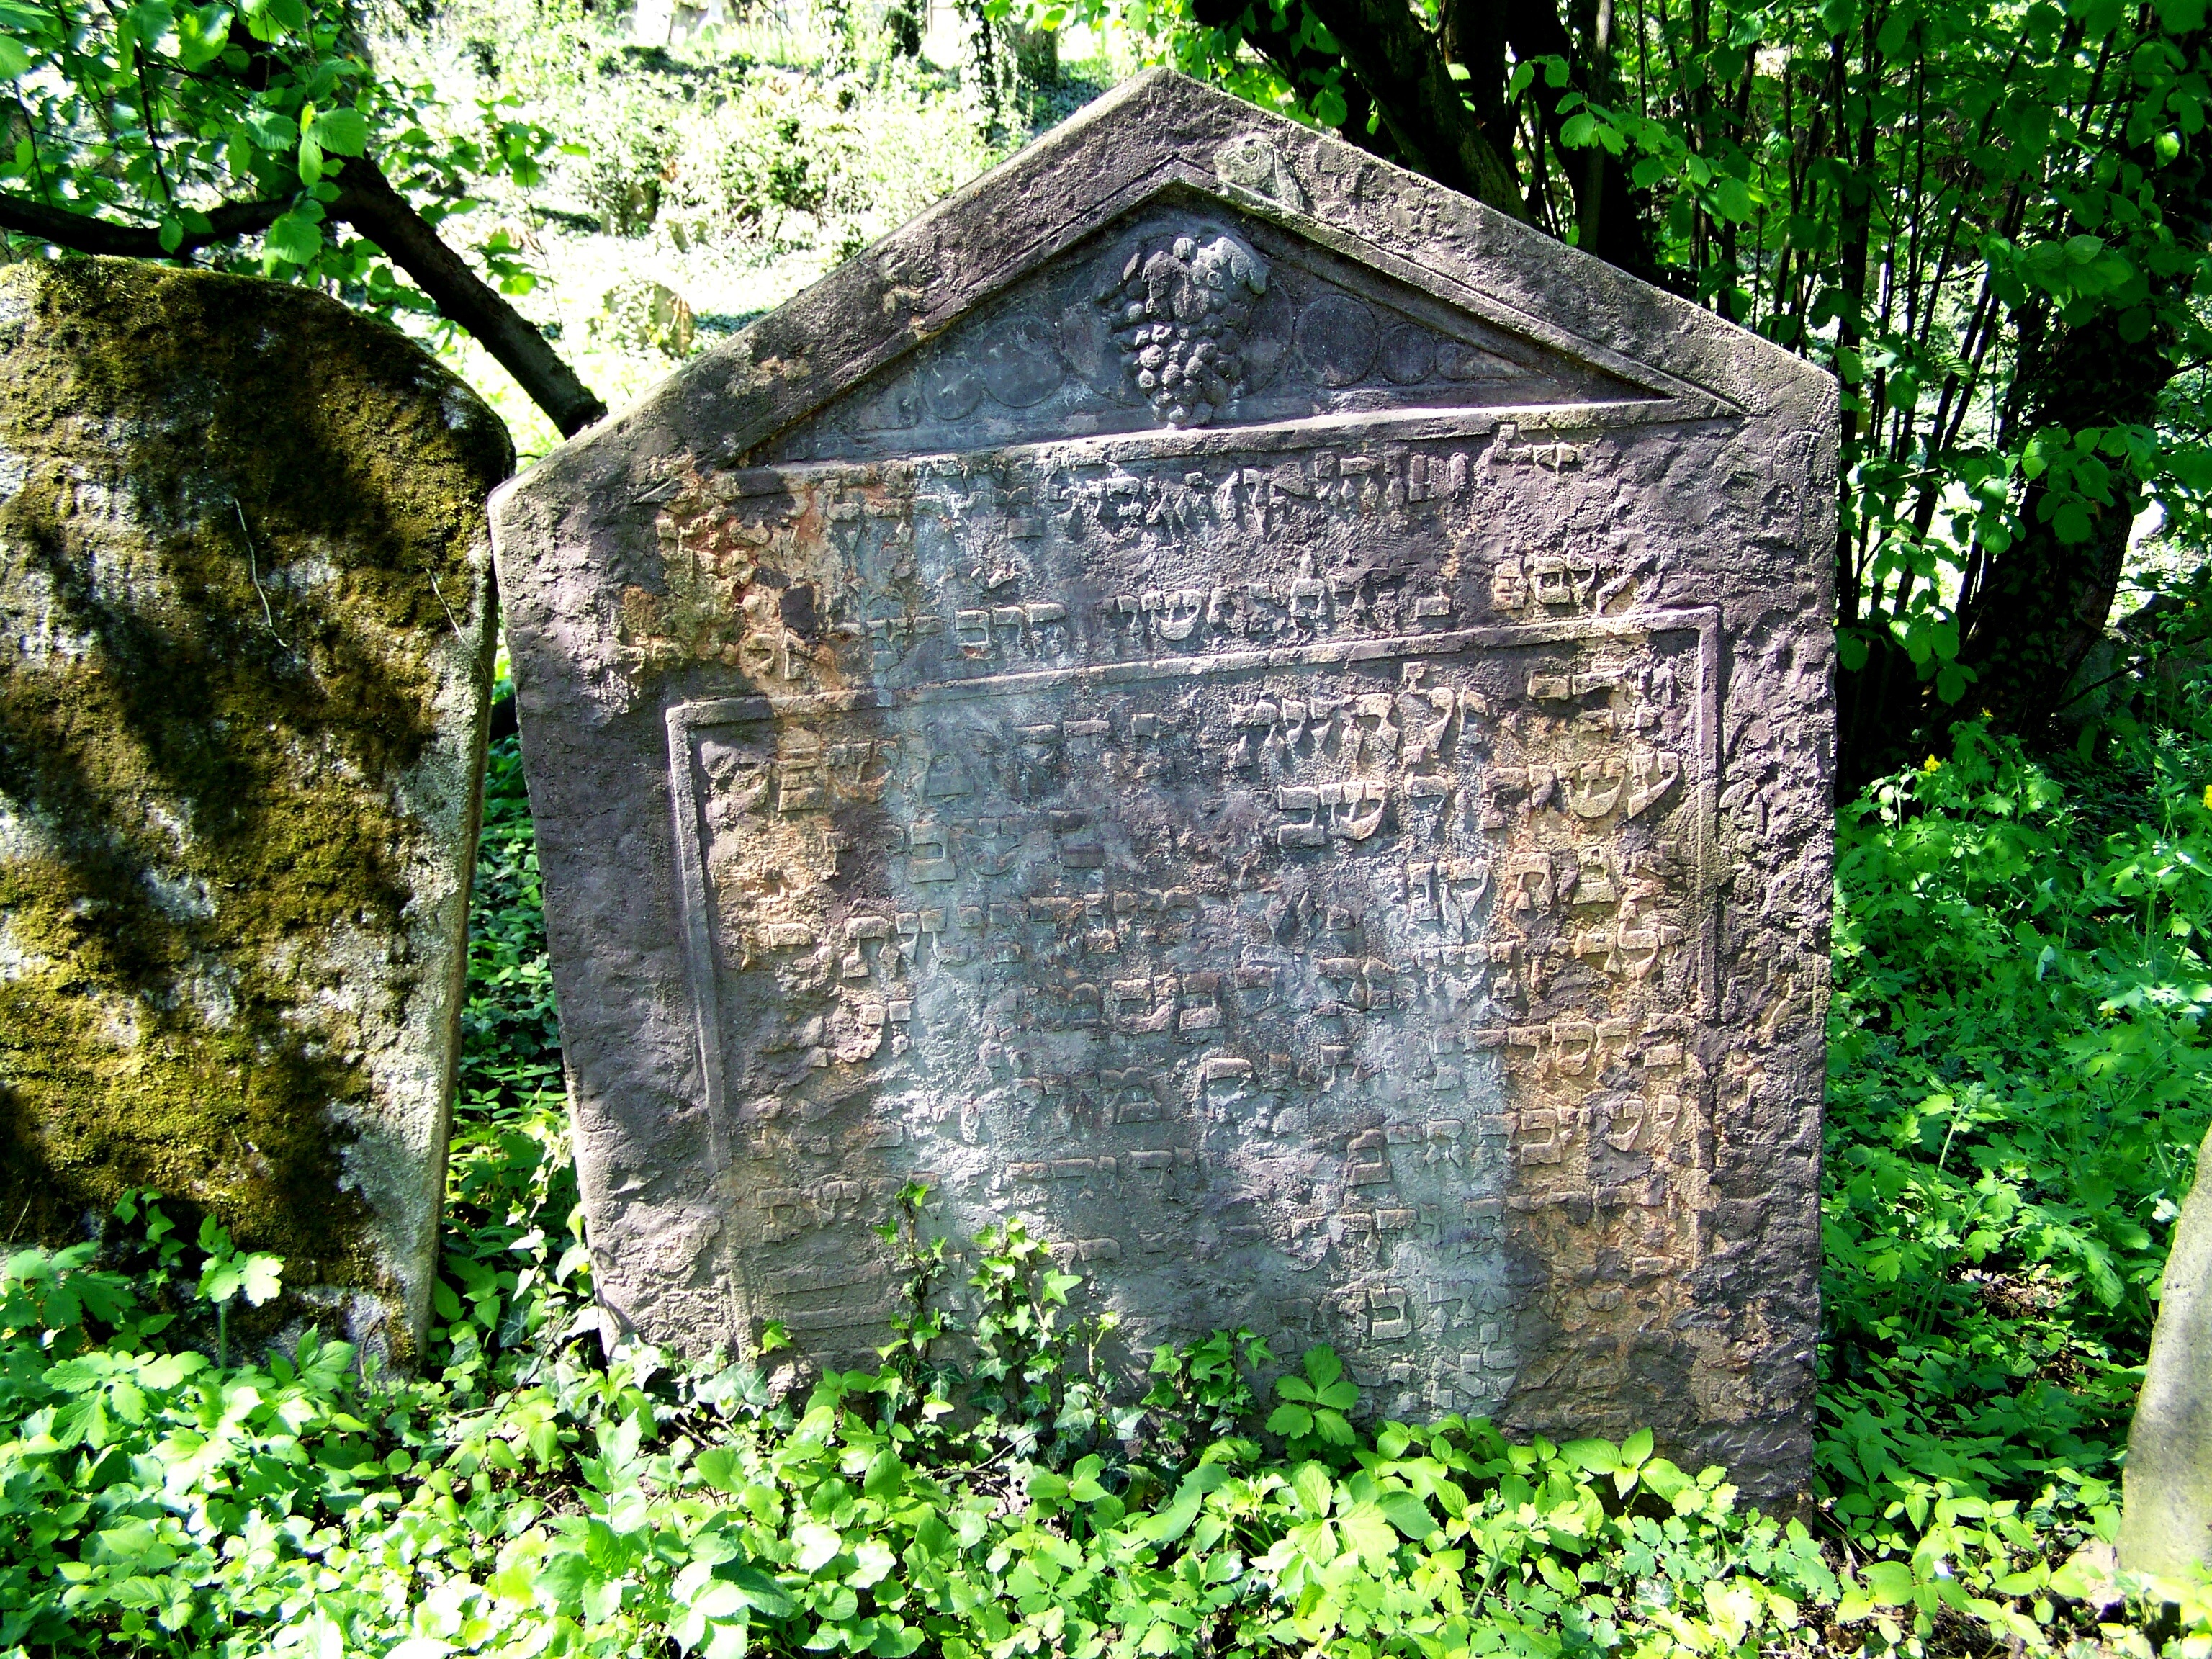
old, stone, symbol, ancient, chapel, historic, cemetery, tombstone, spiritual, grave, religious, graveyard, gravestone, ruins, headstone, culture, woodland, traditional, czech republic, jewish, rural area, kolin